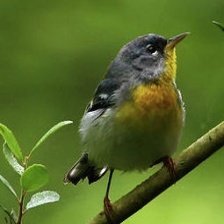
Species: NORTHERN PARULA
Scientific name: SETOPHAGA AMERICANA